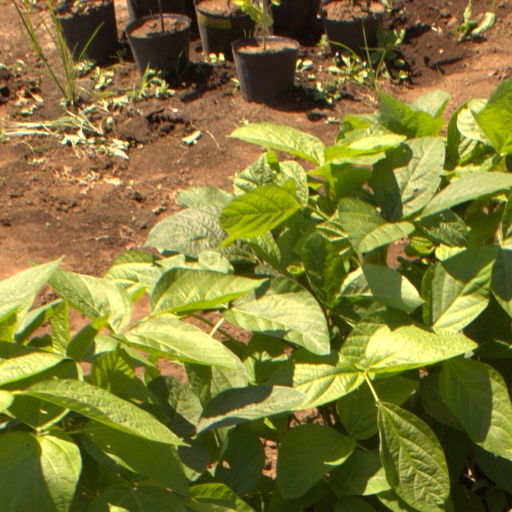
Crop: soybean